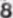
Number: 8